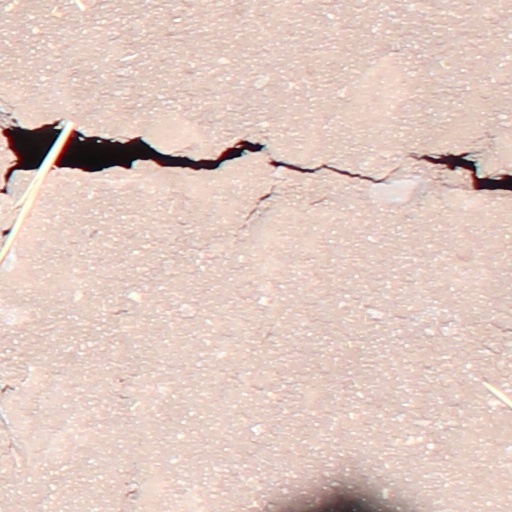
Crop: wheat